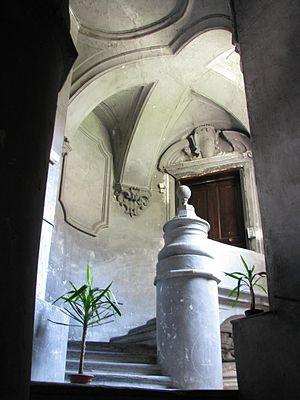
Ad ali di falco est un terme italien d'architecture qui désigne un type d'escalier ouvert en façade des édifices résidentiels napolitains, construits au XVIIIᵉ siècle.
Le Palais San Felice ou Sanfelice est un palais de style Rococo ou Baroque tardif situé Rione Sanità dans le centre historique de Naples. Il est surtout connu pour son escalier typique très élaboré.